Funningsfjørður

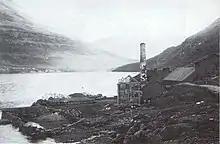
The whaling station. In the background is the village itself. Unknown date, presumably 1920s.

In 1901, the Norwegian Conrad Evensen bought the old whaling boat "Emma" from a company in the Finnmark in northern Norway, and founded the whaling station in Funningsfjørður, also with the name Emma. The first year the station produced 1160 barrels of whale oil.